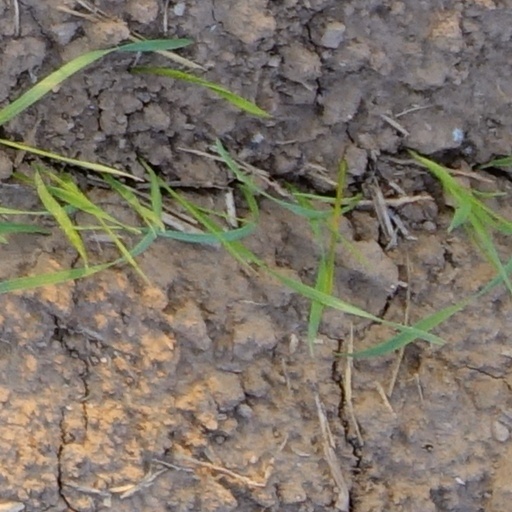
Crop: wheat